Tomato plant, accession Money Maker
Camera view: vertical (180 deg); turntable rotation: 330 degrees
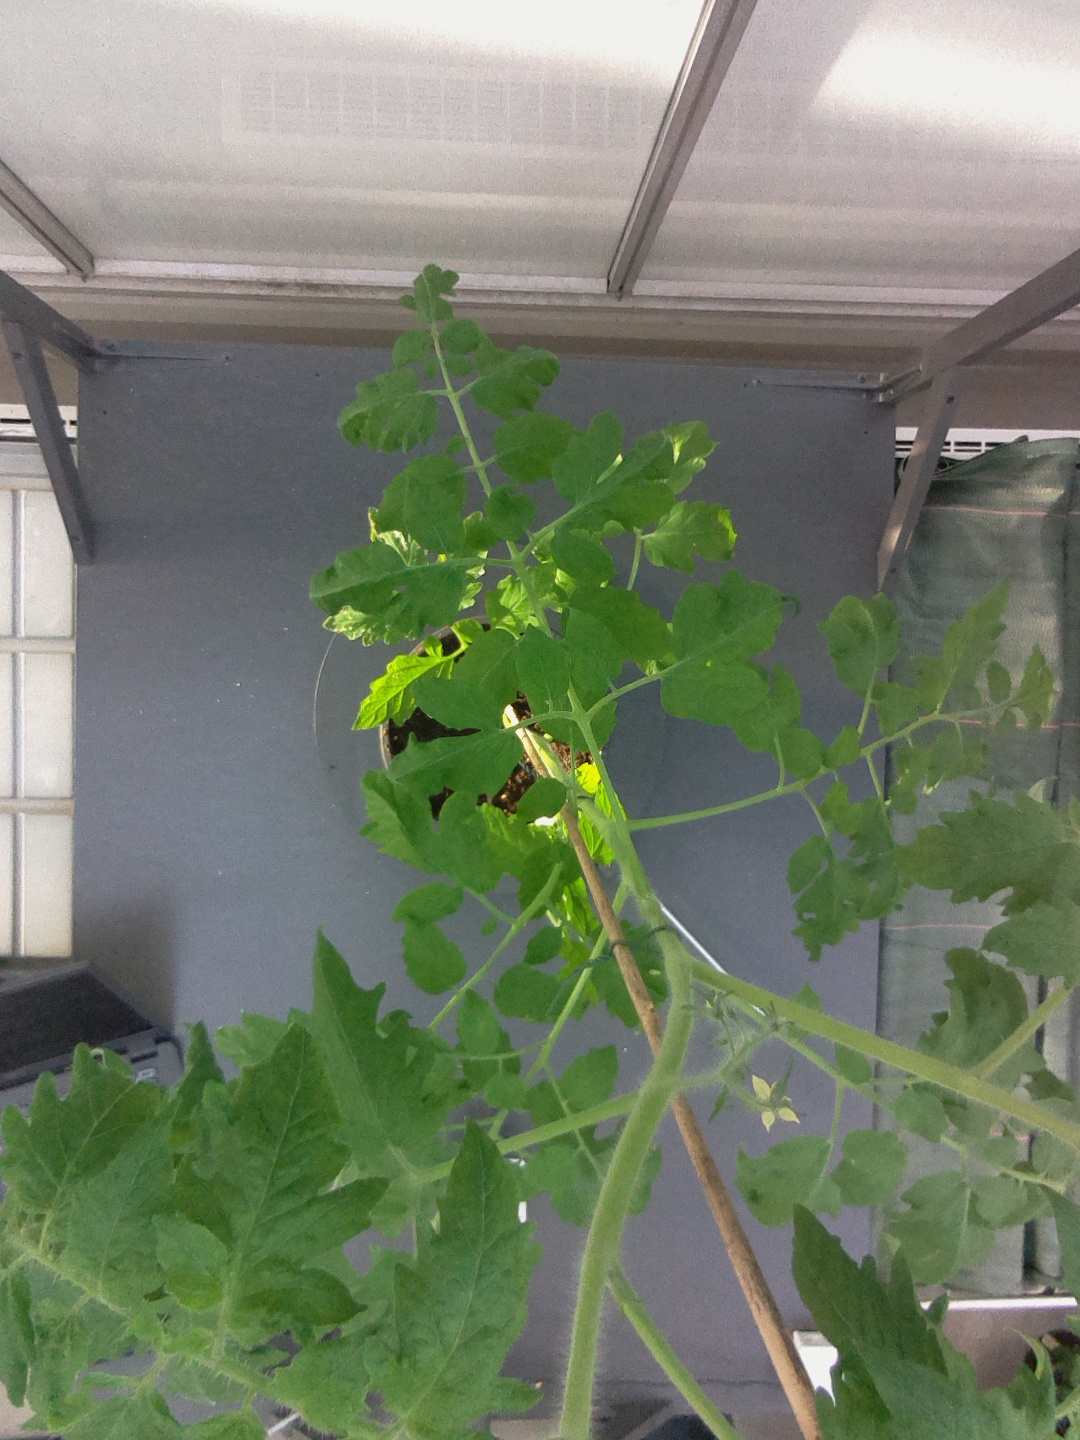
BBCH growth stage 60: First flowers open